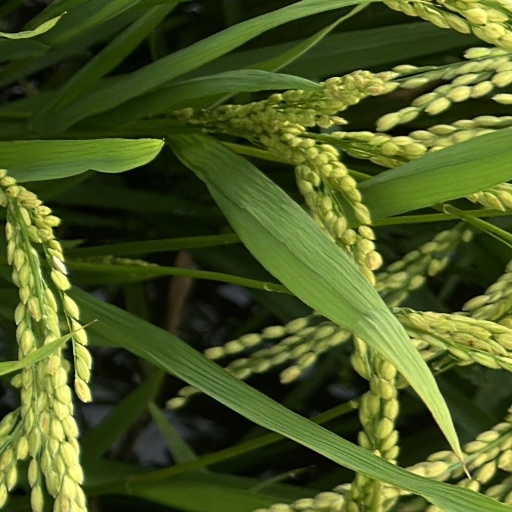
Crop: rice